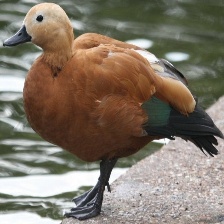
Species: RUDDY SHELDUCK
Scientific name: TADORNA FERRUGINEA
ImageNet parent category: drake